Least-concern species

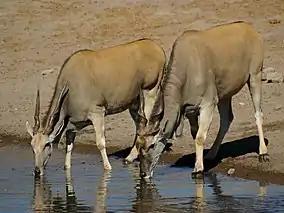
"Taurotragus oryx", the common eland, is a species with a conservation status of least concern

A least-concern species is a species that has been evaluated and categorized by the International Union for Conservation of Nature (IUCN) as not being a focus of wildlife conservation because the specific species is still plentiful in the wild. They do not qualify as threatened, near threatened, or (before 2001) conservation dependent.